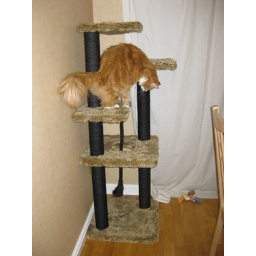
A bit of fun for the kitties, two Tramps cat trees around the house :) A bit of fun for the kitties, two Tramps cat trees around the house :)